Church of Notre-Dame de Runan

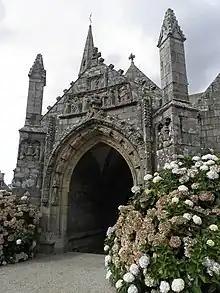
The porch of Runan church.

The second bay houses the monumental side porch, which juts out in front of the wall and stands out from the row of gables. Above the porch, the gable roof is opened by a poly-lobed rose. The entrance to the porch is a pointed-arch opening with three segments resting on slender columns. The inner arch is covered by a plant garland; the twelve Apostles sit on the middle arch; a procession of angels fills the third. An archivolt decorated with curly cabbages crowns the whole and crosses the lateral pinnacles. A bas-relief occupies the gable end of the porch, showing the Annunciation on the right and the Pietà on the left. Above, an angel dwells in a foliage frame. The decoration is reminiscent of the mid-15th-century Notre-Dame de la Clarté chapel in Perros-Guirec. Lastly, the porch wall is adorned with curly cabbages, and the end of the roof bears the ducal coat of arms. The interior of the porch is covered by an octagonal vault; its eight fine ribs meet in a rose crowned with cherubs. The covered space leads to a pointed-arch doorway, the entrance to the church.